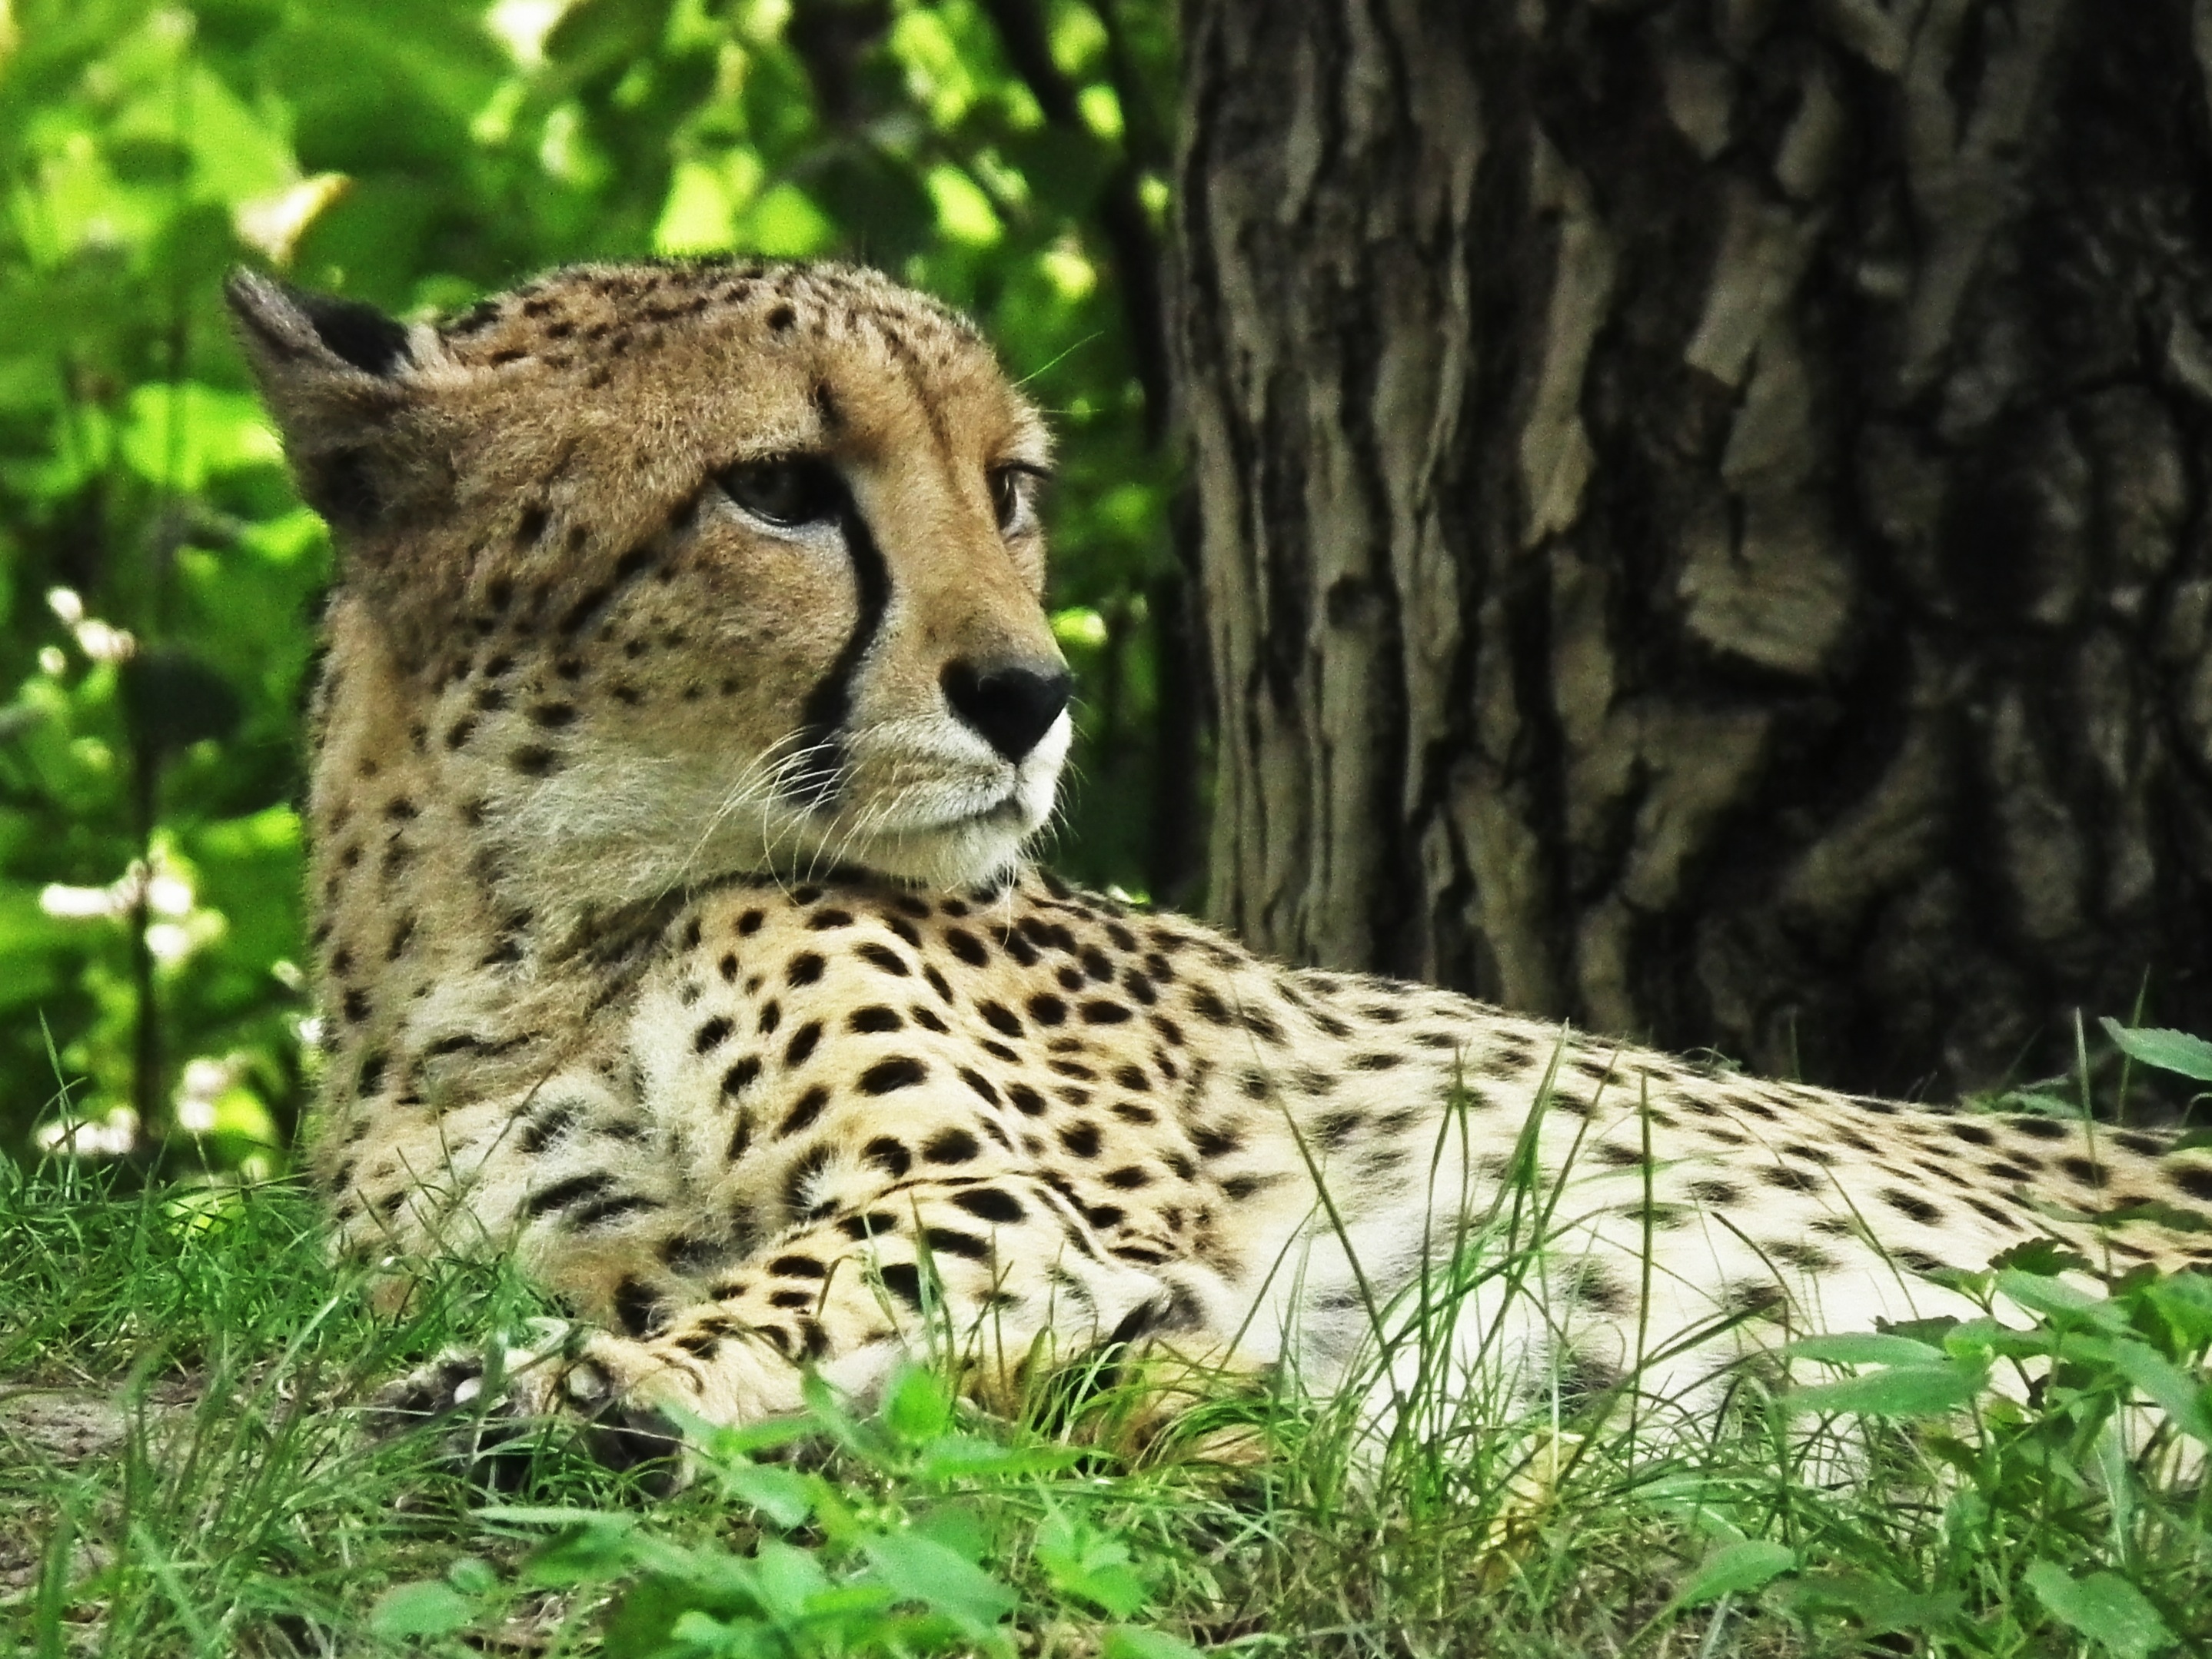
nature, wildlife, wild, zoo, cat, mammal, speed, fauna, cheetah, vertebrate, fast, wildcat, predators, ocelot, wild cat, small to medium sized cats, cat like mammal